Alexander the Great in legend

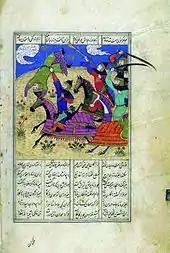

Pre-Islamic Persian tradition of Alexander is overwhelmingly negative, as in the "Book of Arda Viraf" and the "Bundahishn". In these texts, Alexander is the enemy of Iran and of true religion. For example, the former text at one point says: Then the accursed, wicked Evil Spirit deluded the accursed ("gizistag") Alexander the Roman, who lived in Egypt, in order to cause the people to have doubt about this religion". Early Islamic representations of Alexander retain some vestige of such views, as Alexander is occasionally called a "gizistag" in the Shahnameh. Theodor Nöldeke has also inferred the existence of a now-lost Middle Persian recension of the "Alexander Romance", which he believed was translated into Syriac as the Syriac Alexander Romance, but more recent scholarship has cast doubt on the existence of such an intermediary.